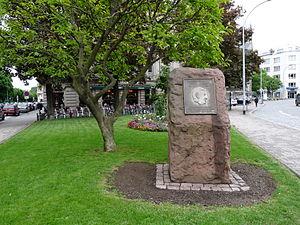
Stèle dédiée à Marcel Rudloff sur la place de l'Université à Strasbourg
L’Avant-garde du Rhin, fondée en 1898 sous le nom d'Elsaessicher Turnerbund pour fédérer les patronages paroissiaux préexistants, regroupe deux comités départementaux de la Fédération sportive et culturelle de France ; c'est aussi un élément fondateur du sport alsacien et son histoire — liée à une origine très ancienne et un fonctionnement sous régime prussien de 1871 à 1918 — qui présente des aspects très spécifiques.
Marcel Rudloff, né le 15 mars 1923 à Strasbourg et mort le 23 mars 1996 à Strasbourg, est une personnalité politique française.